Washtub bass

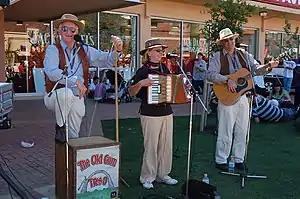
Australian bush band with tea chest bass player.

Other variations on the basic design are found around the world, particularly in the choice of resonator, for example: